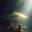
Label: shark